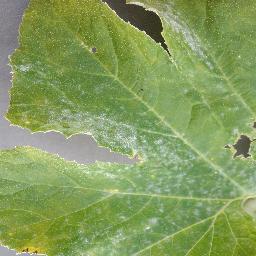
Label: Squash___Powdery_mildew